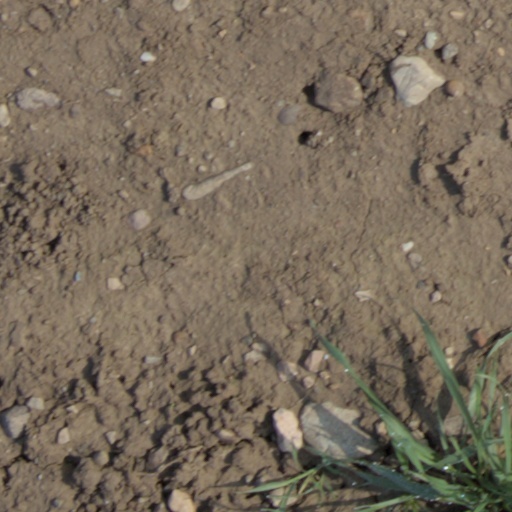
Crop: wheat